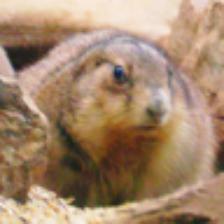
Label: NonHuman